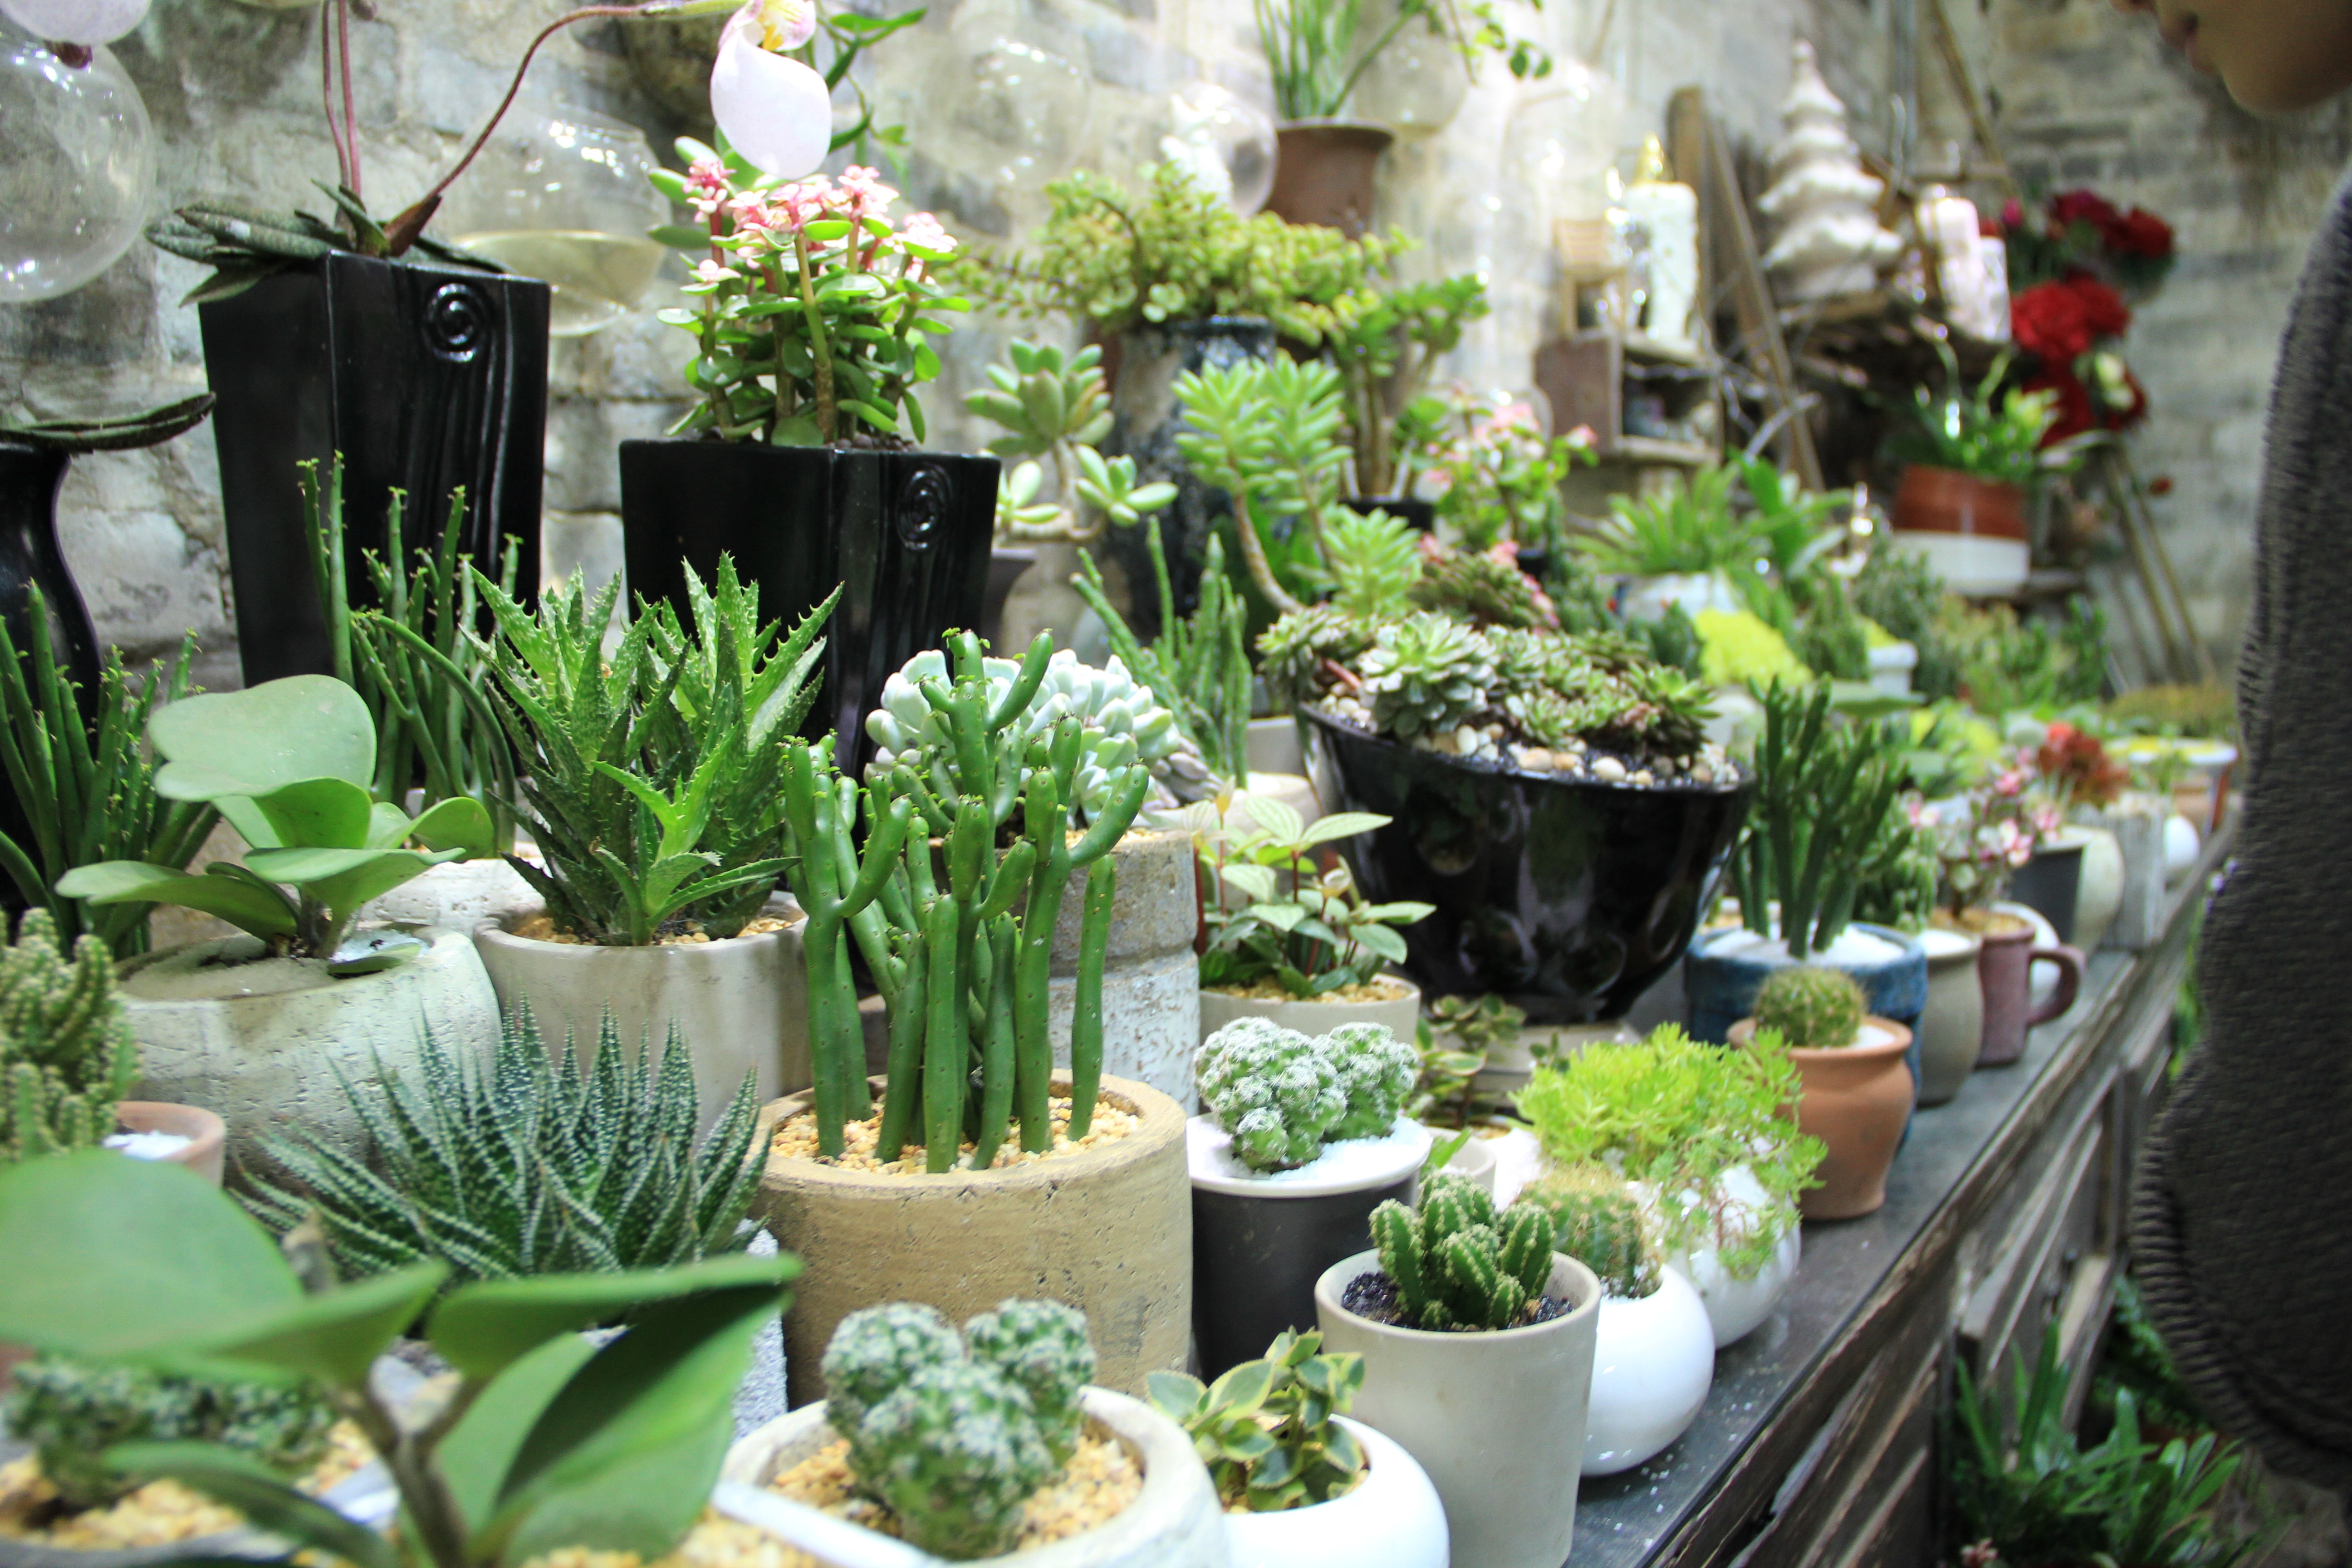
plant, flower, green, fresh, botany, garden, flora, floristry, floral design, annual plant, flower arranging